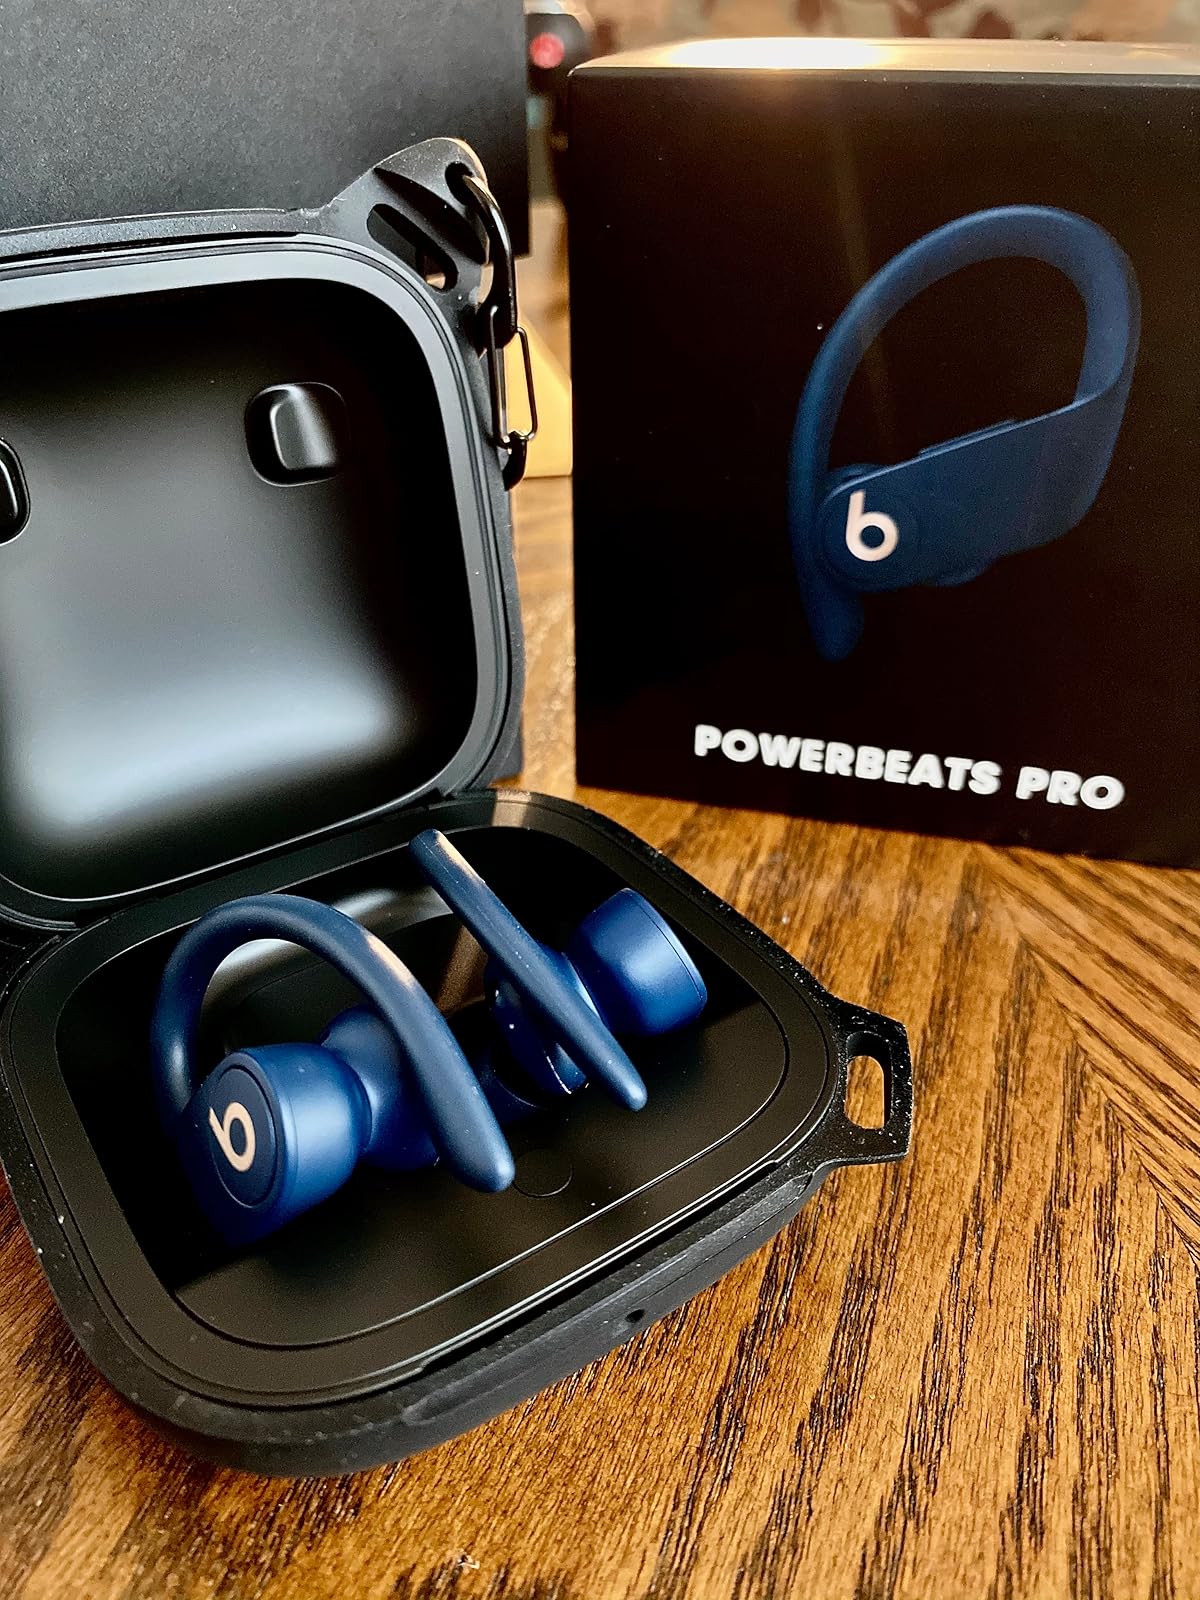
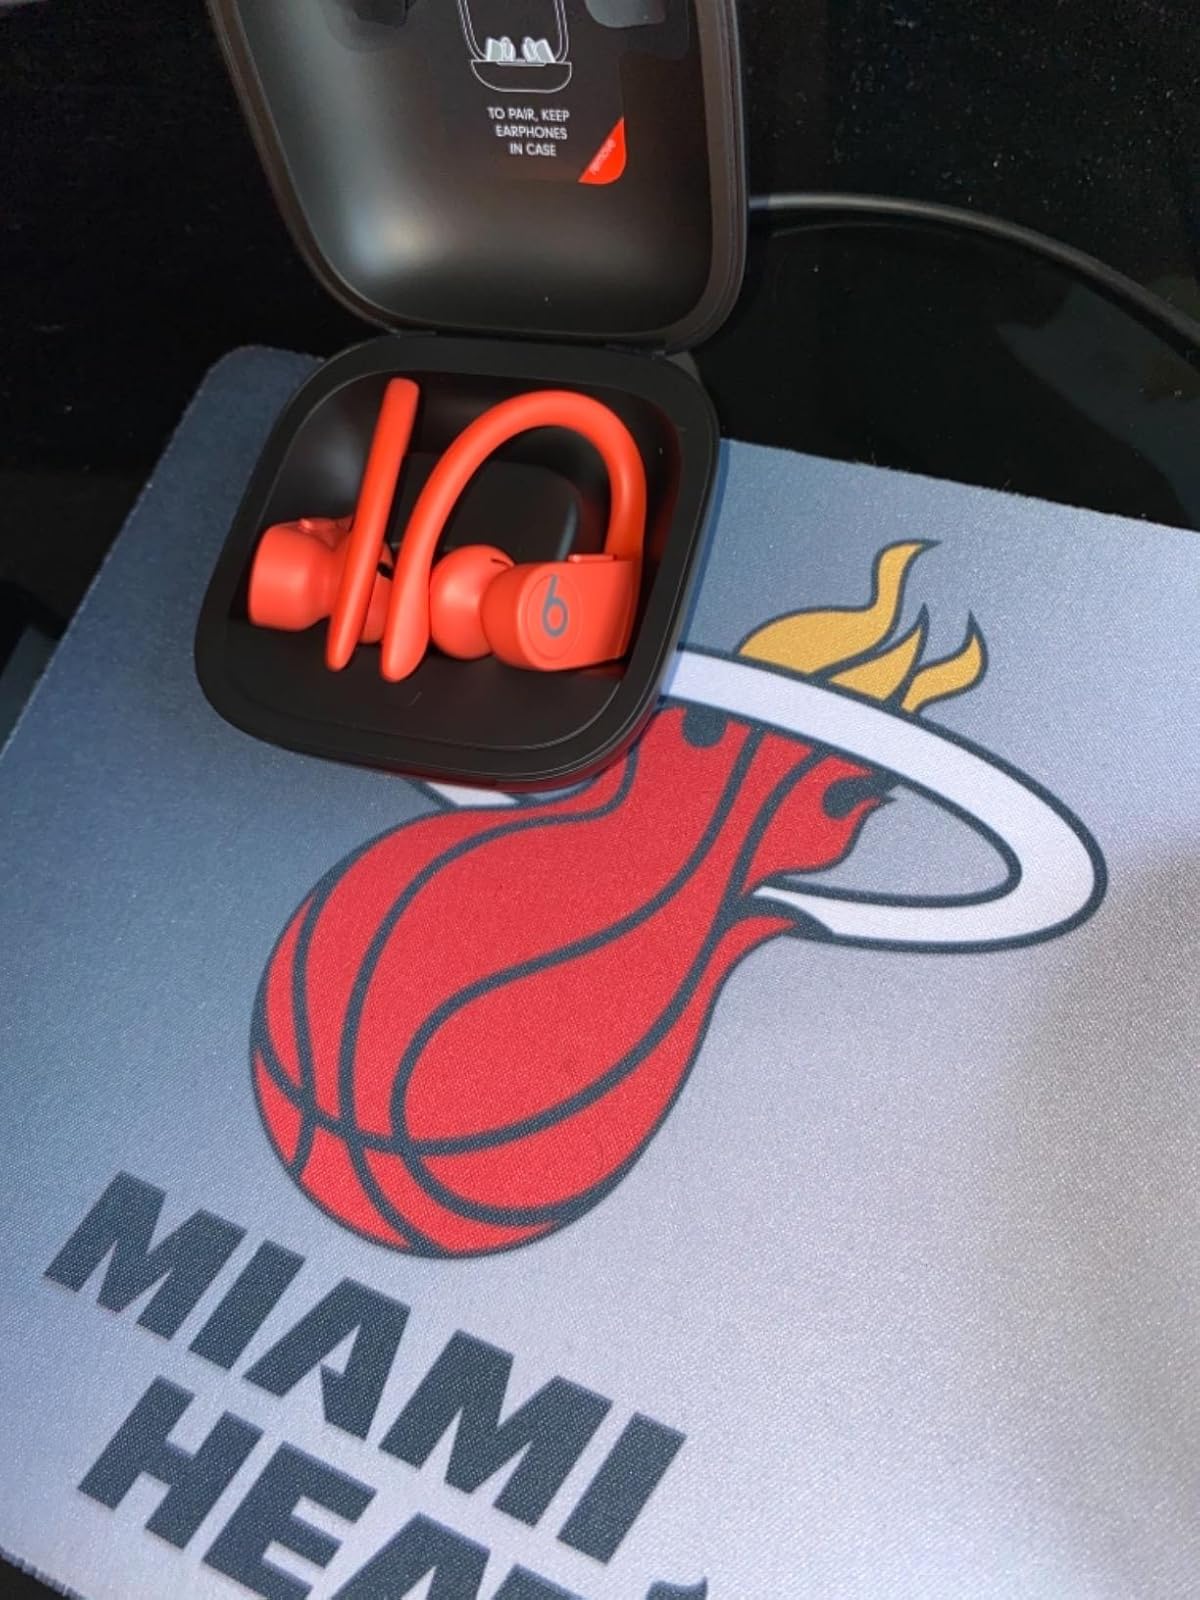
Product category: earbuds
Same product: no